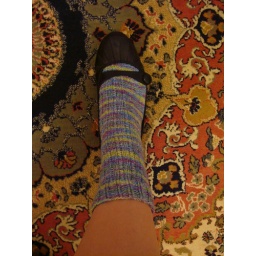
First finished charade sock, with my only dress shoes with the rug in my room here.